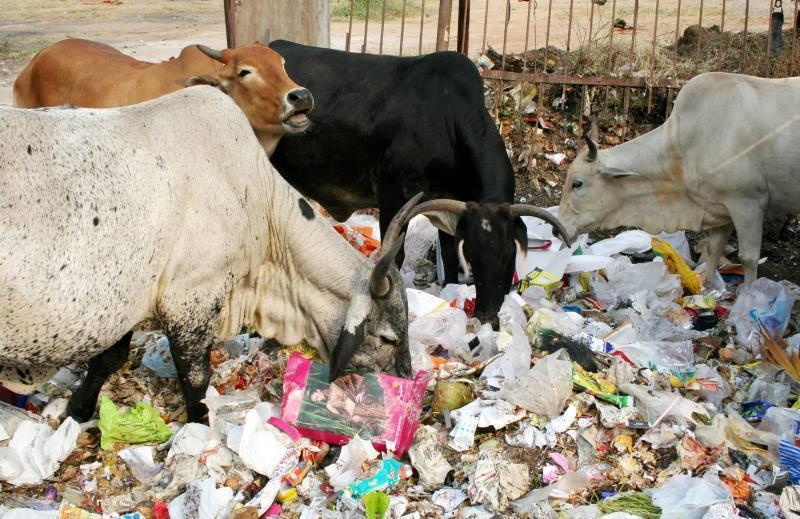
Ngo'mbe nne wako sehemu ya takataka, zimetapakaa kila pahali makaratasi na uchafu zingine. Kando kuna chuma.